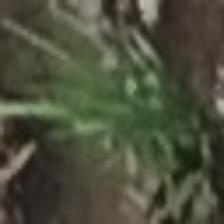
Label: clustered